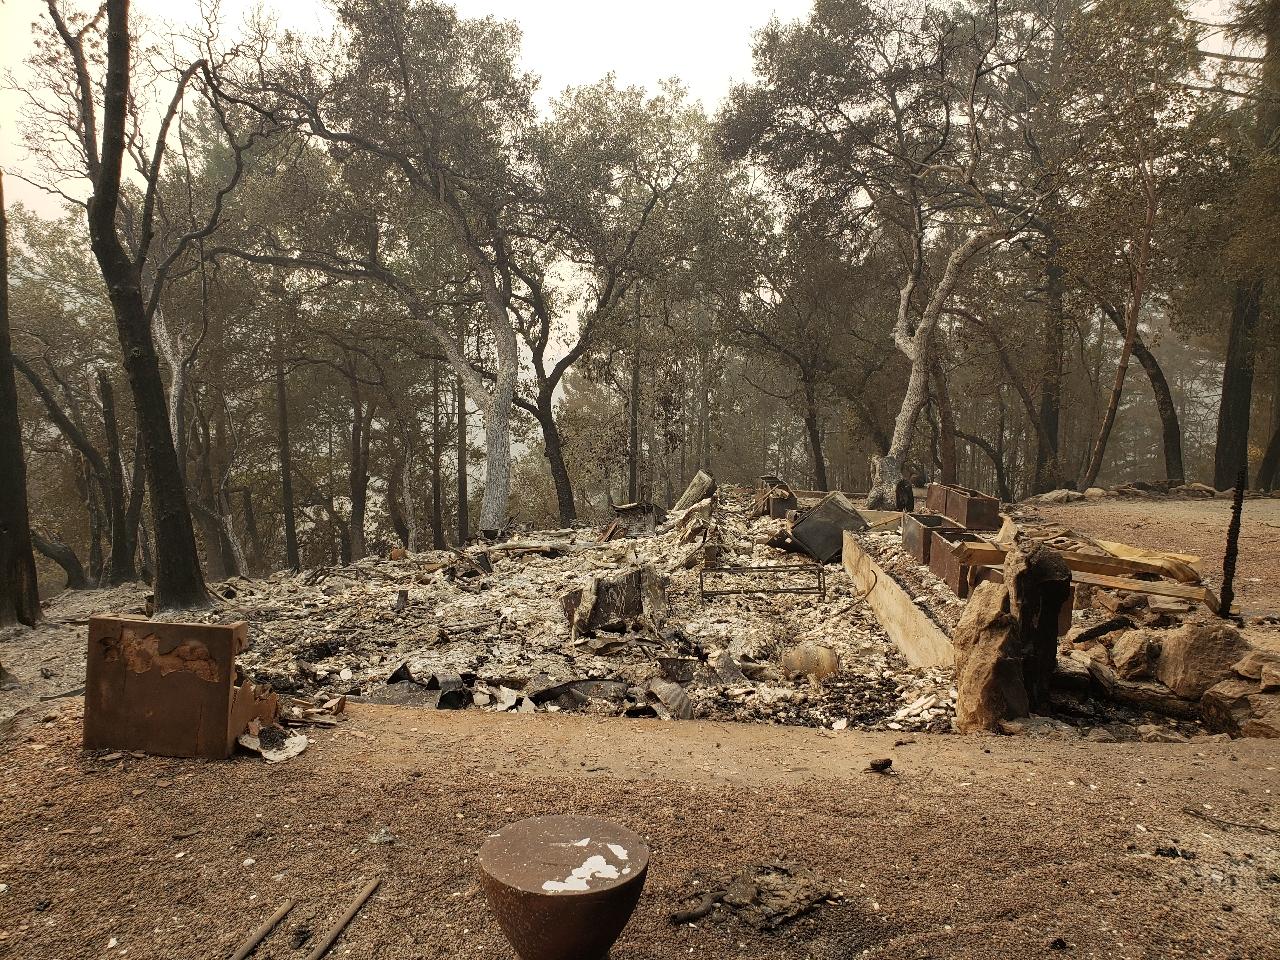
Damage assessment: destroyed